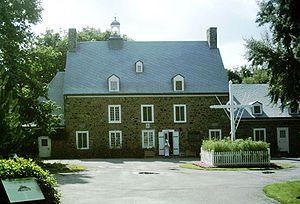
La Maison Saint-Gabriel dans le quartier Pointe Saint-Charles à Montréal
Cet article recense les lieux patrimoniaux de Montréal inscrit au répertoire des lieux patrimoniaux du Canada, qu'ils soient de niveau provincial, fédéral ou municipal.
La maison Saint-Gabriel est un musée montréalais, située dans le quartier de Pointe-Saint-Charles. C'est l'un des vestiges du régime français au Canada et la plus ancienne maison de ferme de la ville de Montréal.
Cette liste des biens patrimoniaux de la région Montréal reprend les titres des articles du livre Les chemins de la mémoire. Ces biens patrimoniaux ont été reconnus par le Gouvernement du Québec.
Voici la liste des lieux historiques nationaux du Canada situé dans l'agglomération de Montréal. En mars 2011, on compte 57 lieux historiques nationaux à Montréal, dont cinq sont administrés par Parcs Canada.
L'architecture à Montréal est caractérisée par son éclectisme. En tant que l'un des plus anciens établissements européens en Amérique du Nord, Montréal conserve la trace d'un passé d'abord français, dont l'architecture vernaculaire s'est solidement implantée avant la révolution industrielle. À compter du XIXᵉ siècle, l'influence britannique est omniprésente, influence qui devient plus américaine au XXᵉ siècle. Avec la construction de la Place Ville-Marie, du métro et la tenue de l'Exposition universelle de 1967 et des Jeux olympiques d'été de 1976, Montréal adopte le style international.